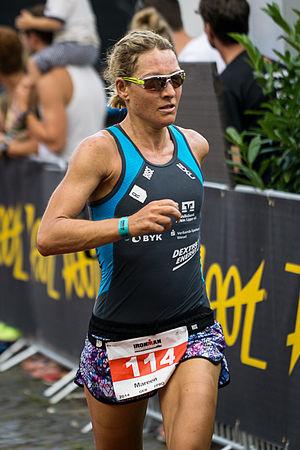
Mareen Hufe en 2014 Ironman Francfort
Mareen Hufe née le 26 avril 1978 à Wesel en Allemagne est une triathlète professionnelle multiple vainqueur Ironman et Ironman 70.3.